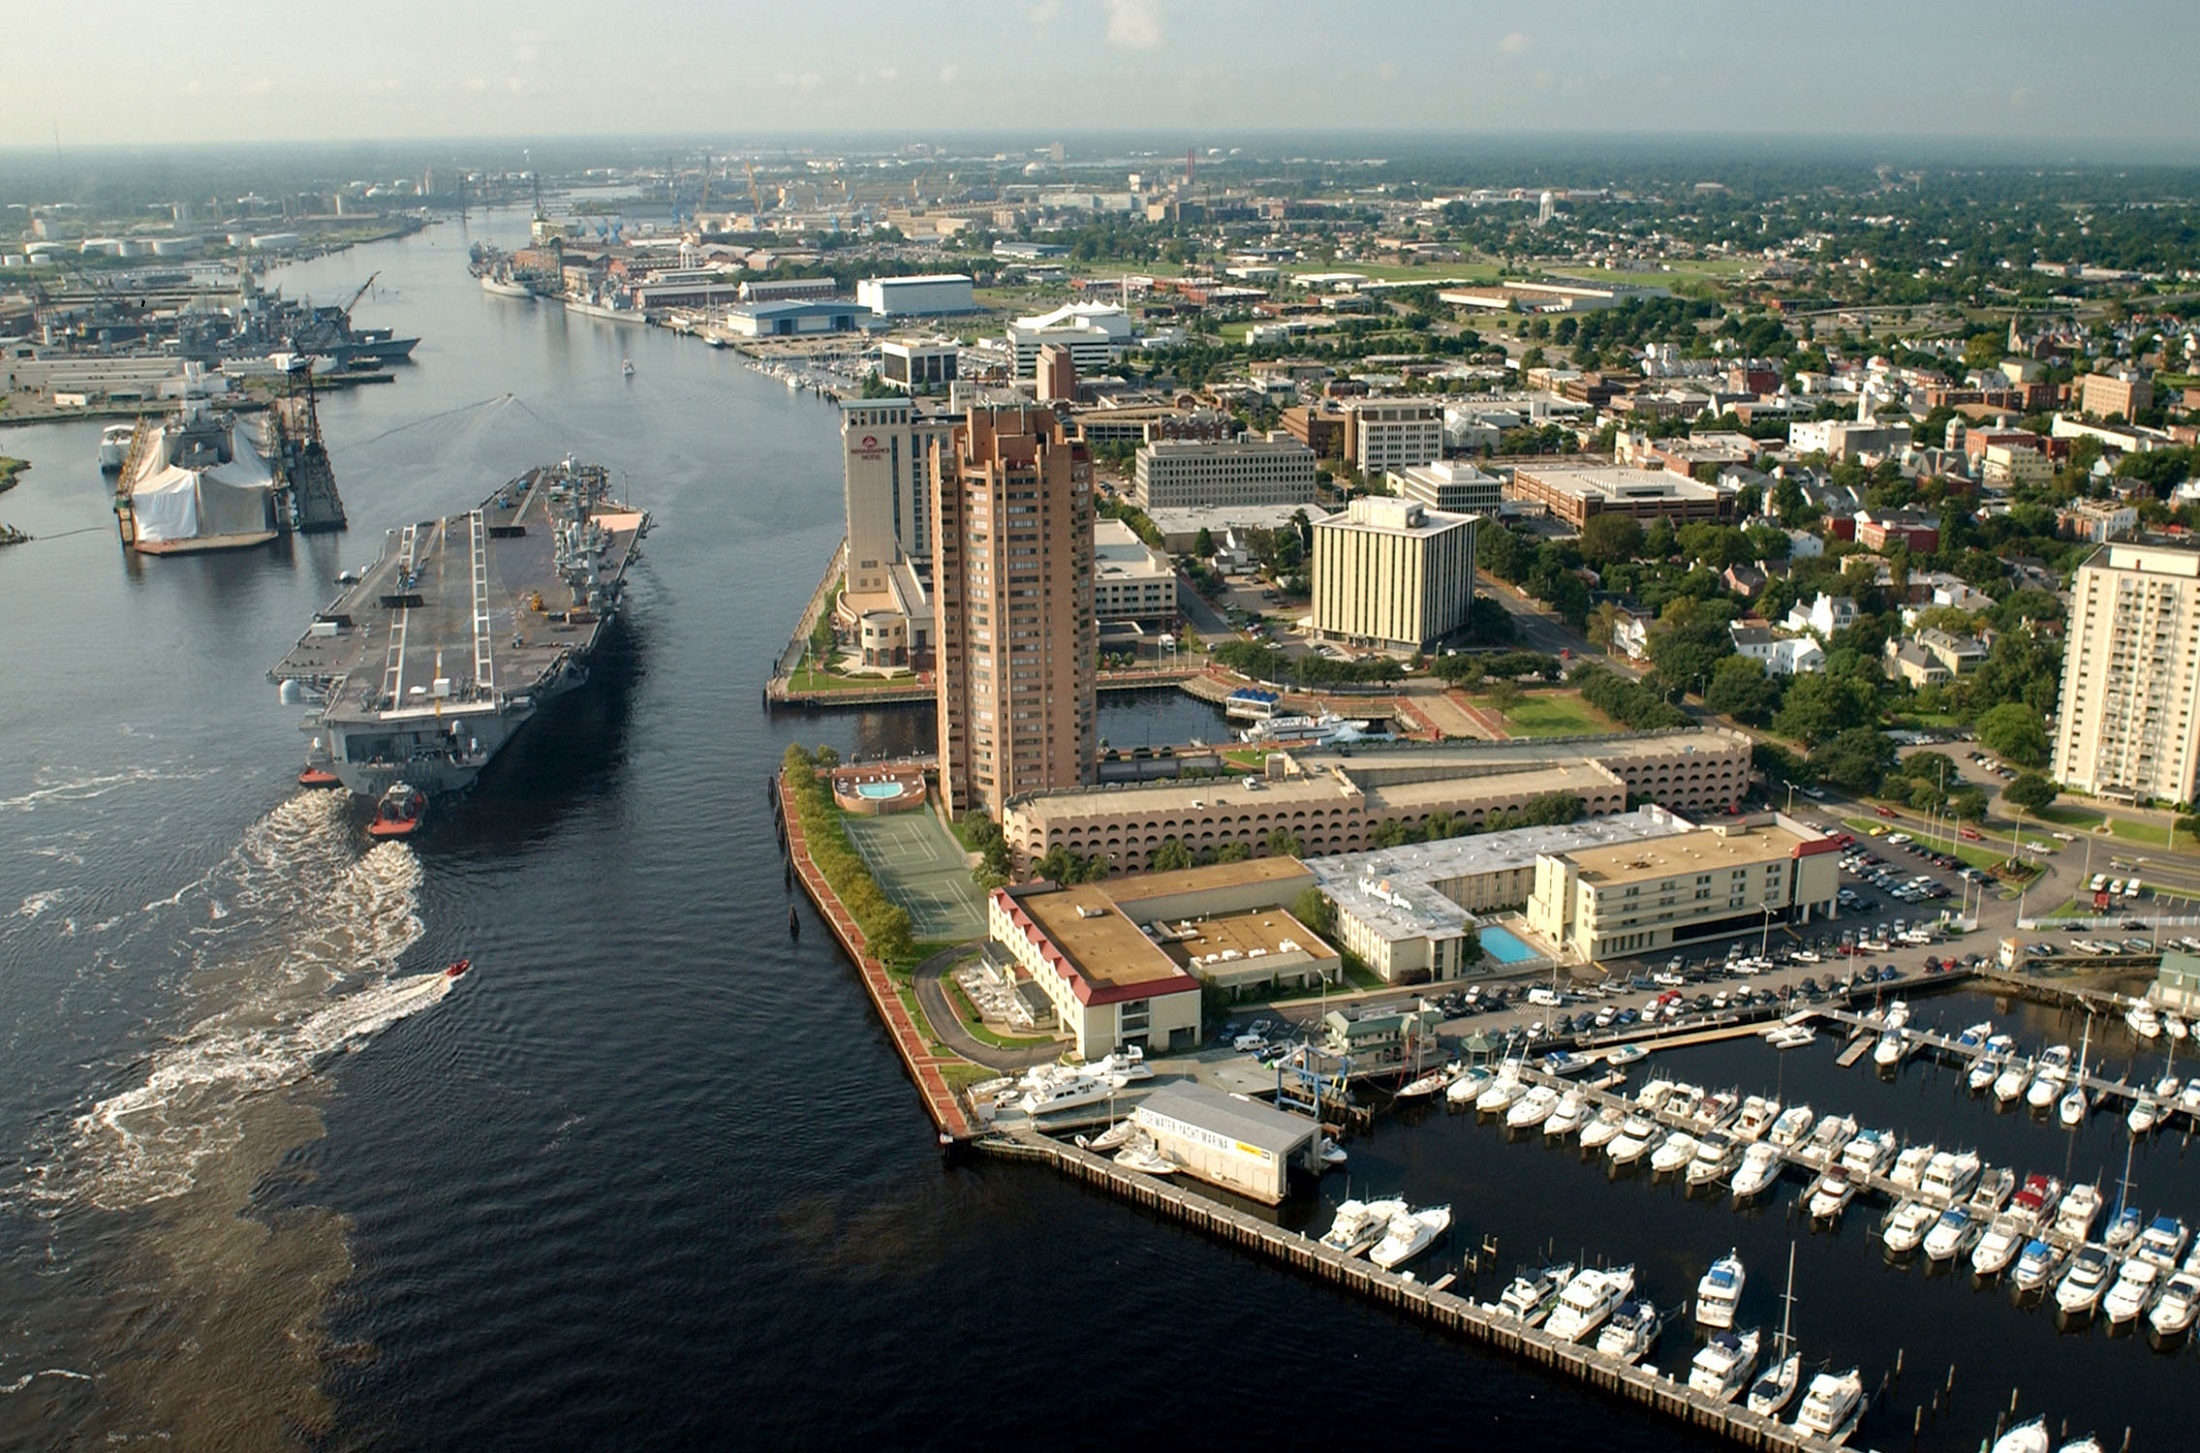
landscape, sea, coast, water, dock, skyline, city, skyscraper, urban, cityscape, downtown, dark, military, reflection, vehicle, usa, harbor, marina, port, metropolitan, aerial view, waterway, infrastructure, navy, virginia, portsmouth, bird's eye view, aerial photography, aircraft carrier, urban area, elizabeth river